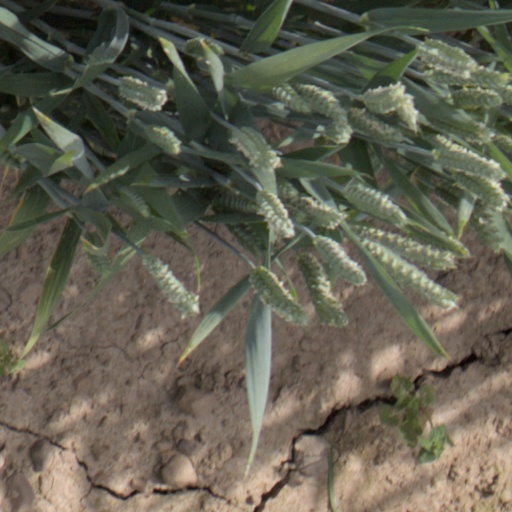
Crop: wheat